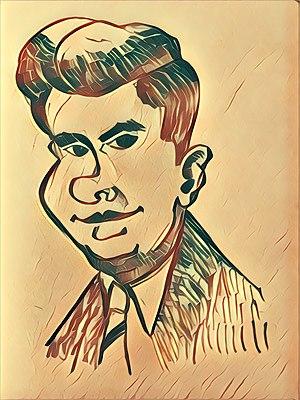
John Kennedy Toole est un écrivain américain né le 17 décembre 1937 à La Nouvelle-Orléans et mort le 26 mars 1969 à Biloxi.